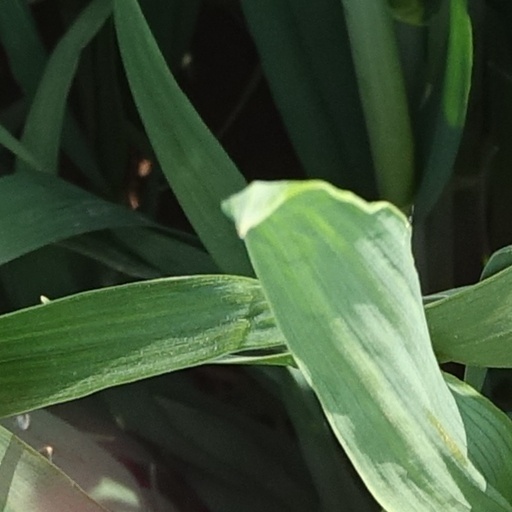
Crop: wheat